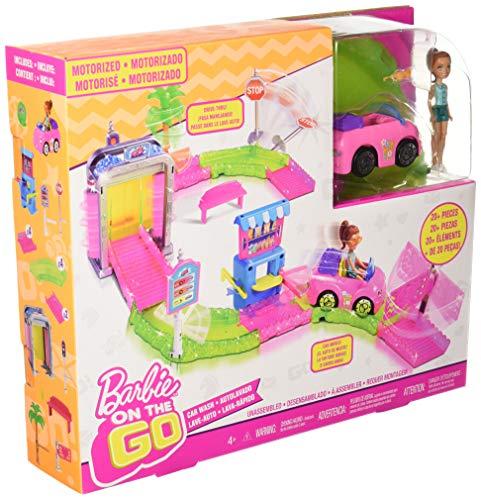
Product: Barbie Car Wash Playset
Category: Toys & Games | Dolls & Accessories | Playsets
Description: Barbie On the Go small doll and her convertible clean up with fun at the Barbie On the Go car wash play set because this motorized vehicle can really "drive".
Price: $24.40
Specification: ProductDimensions:3.2x15x12.8inches|ItemWeight:1.72pounds|ShippingWeight:1.95pounds(Viewshippingratesandpolicies)|DomesticShipping:ItemcanbeshippedwithinU.S.|InternationalShipping:ThisitemcanbeshippedtoselectcountriesoutsideoftheU.S.LearnMore|ASIN:B071DHGSYL|Itemmodelnumber:FHV91|Manufacturerrecommendedage:4-8years|Batteries:3AAAbatteriesrequired.